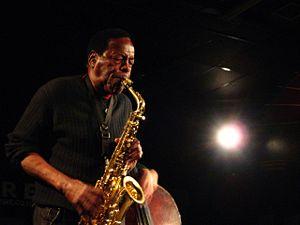
Huey « Sonny » Simmons est un saxophoniste américain de jazz.